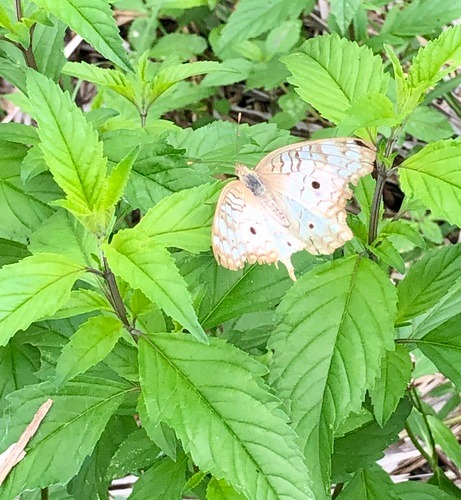
Scientific name: Anartia jatrophae
Common name: White peacock
Family: Nymphalidae
Order: Lepidoptera
Pollinator type: Primary pollinator
Habitat: Gardens, parks, and open areas
Geographic range: Southern United States to Argentina
Conservation status: Least Concern